Pomona, California

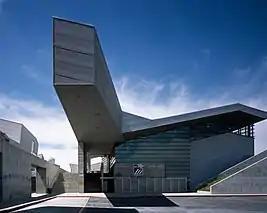
Diamond Ranch High School

Pomona was incorporated on January 6, 1888, and adopted a charter in 1911, making it a charter city.